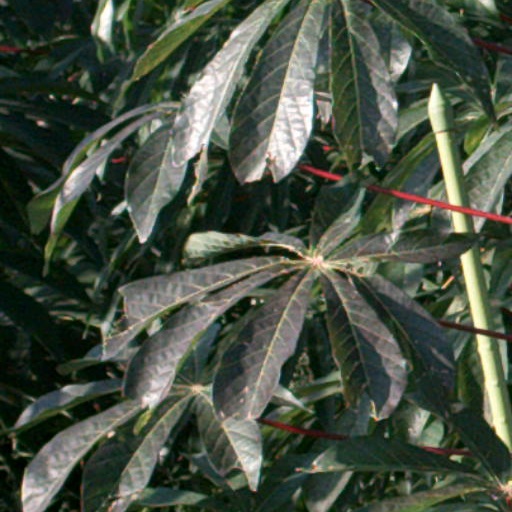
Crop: cassava